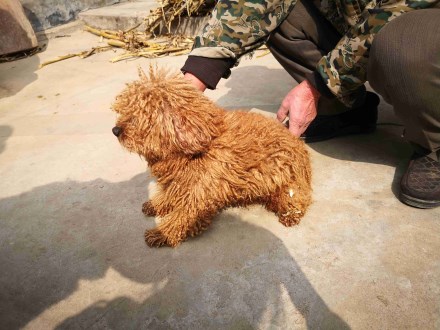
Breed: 7449-n000128-teddy